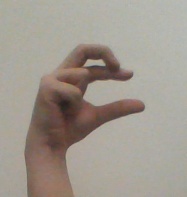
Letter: thal